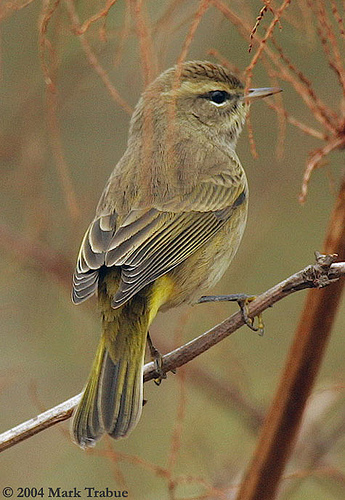
the yellow bird rests on the branch.
this little bird has a speckled belly and breast with a brown crown and back.
this bird is brown with yellow and black on its tail and has a very short beak.
this small brown bird has black and yellow primaries and a black and yellow rectrices
this bird is brown with yellow on its tail and has a very short beak.
this small gray and yellow bird has a small pointed beak.
this bird is brown and yellow in color, with a brown beak.
this bird has wings that are brown and has a yellow tailthe bird has striped wingbars, a small bill and brown back.
this bird has a brown crown with a brown back and dark brown and yellow rectrices.
Species: Palm Warbler